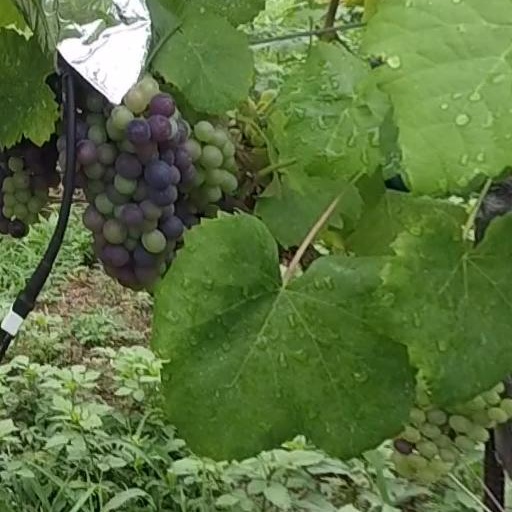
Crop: grape